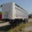
Label: truck